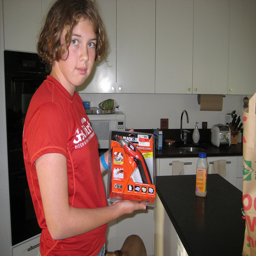
A young woman displays a packaged Black & Decker tool.
A teenage girl is holding a box in the kitchen.
A young girl holding up a Black&Decker product in its box
A young person stands in the kitchen, holding up a box of food, near the island counter.
A pretty young lady holding up a electric screwdriver.